Folland Park

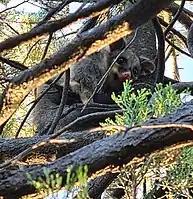
Brushtail Possum in Native Pine in Folland Park.

Prior to European settlement, the Enfield area was likely home to echidnas, bandicoots and kangaroos, but they have long since disappeared under the pressures of urban development. However, some native mammals still survive in Folland Park, including the Gould's Wattled Bat, White-striped Free-tailed Bat, Southern Freetail Bat, Lesser Long-eared Bat and the Brushtail Possum (which is listed as rare at regional and state levels). There is a significant fox population in and around the park, which has had an enormous impact on the native fauna. Feral European honeybees are also a constant threat, as they compete with birds, possums and bats for nesting hollows in the old mallee trees. Wandering cats are another likely threat to the native wildlife.